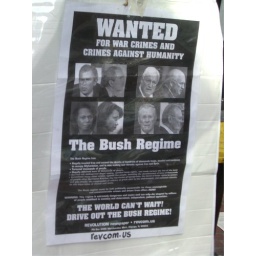
A sign in a street in Boston.